Heyne-Zimmerman House

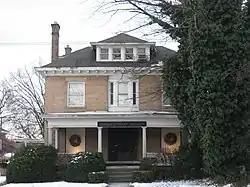

The Heyne-Zimmerman House is a historic house in Columbus, Ohio, United States. The house was built c. 1912 and was listed on the National Register of Historic Places in 1987. The Heyne-Zimmerman House was built at a time when East Broad Street was a tree-lined avenue featuring the most ornate houses in Columbus; the house reflects the character of the area at the time. The building is also part of the 18th & E. Broad Historic District on the Columbus Register of Historic Properties, added to the register in 1988.